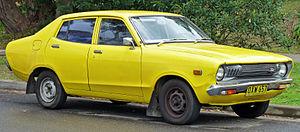
Datsun Sunny, puis Nissan Sunny a été le nom de plusieurs générations d’automobiles - du segment des compactes - fabriquées par le constructeur japonais Datsun-Nissan. Elles furent le modèle de milieu de gamme inférieur du constructeur.